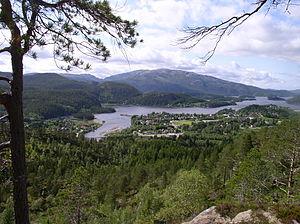
Le Namdalen est un landskap de Norvège, situé dans le comté du Nord-Trøndelag, autour de la vallée de la rivière Namsen. Le cœur du landskap est la vallée et la rivière qui lui ont donné leur nom.